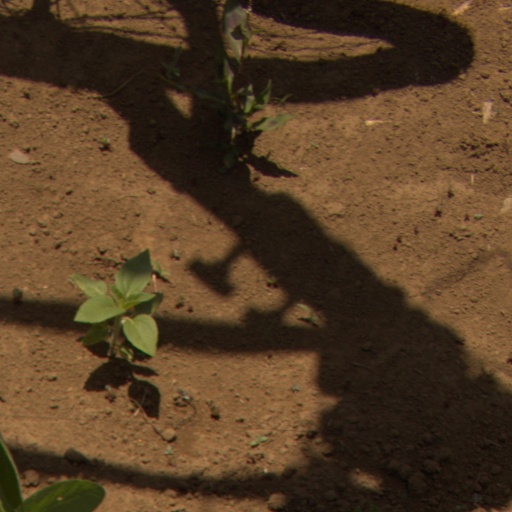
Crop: Jerusalem artichoke